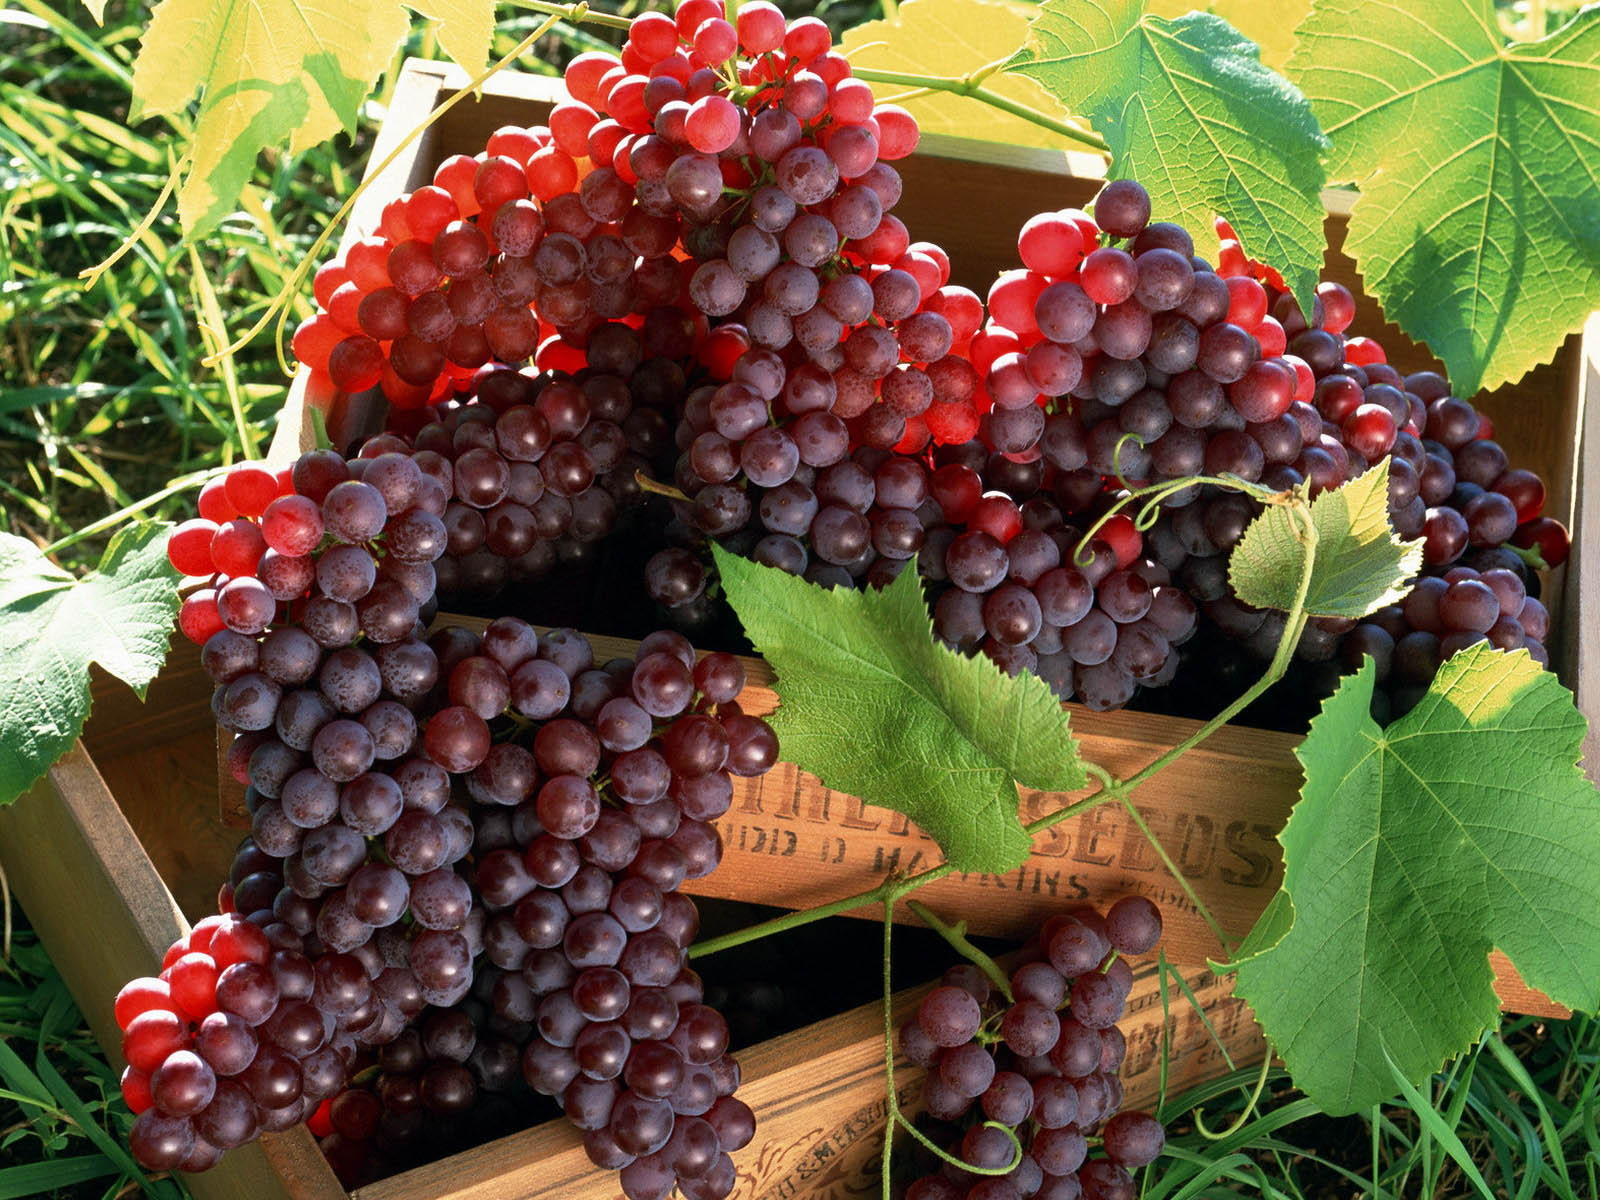
Label: Grapes